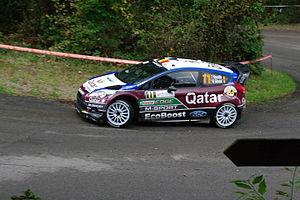
Rallye De France Alsace